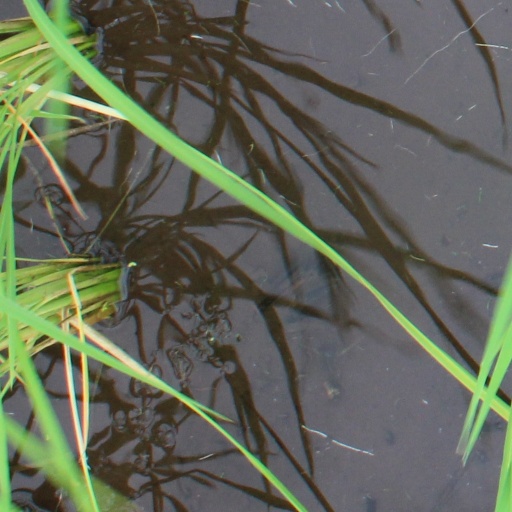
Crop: rice